Orlov Trotter

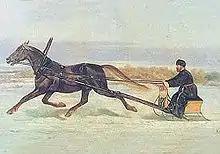
Orlov Trotter in racing sleigh

In 1809, the Khrenovsky stud farm was inherited by Orlov's daughter, Anna. Until 1831, Orlov's disciple, the former serf Vasily Shishkin, continued to develop the breed. However, in 1831, he left the Khrenovsky stud farm, and founded his own. Orlov's daughter lacked her father's competence in horse breeding, and the Khrenovsky stud farm went downhill. Trotters were intensively crossed with various European breeds in order to increase their dimensions, and their quality fell. In 1845, the stud farm passed into the hands of the Russian Crown; but for some time, this only made matters worse. It was able to regain its fame only some decades later. In 1881, the Khrenovsky stud farm stopped raising all breeds, except for Orlov Trotters. The best Orlov Trotters were now raised in private stud farms, such as the Shishkin's.